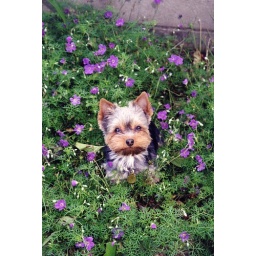
Moe puppy cut in flowers